Foster Cove Archeological Site

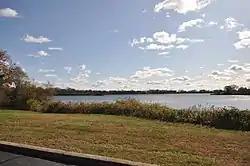
Foster Cove

Foster Cove Archeological Site, designated RI-CH-2 and later RI-16 in state surveys, is a prehistoric archaeological site in Charlestown, Rhode Island. Located within the Ninigret National Wildlife Refuge, it is a Native American habitation site dating to the Woodland Period. It was identified in 1974 during a survey of the former Naval Auxiliary Air Station Charlestown by state archaeologists, in which two trenches included finds from the site. Test pits were dug in 1979 by the state to determine the extent of the site.